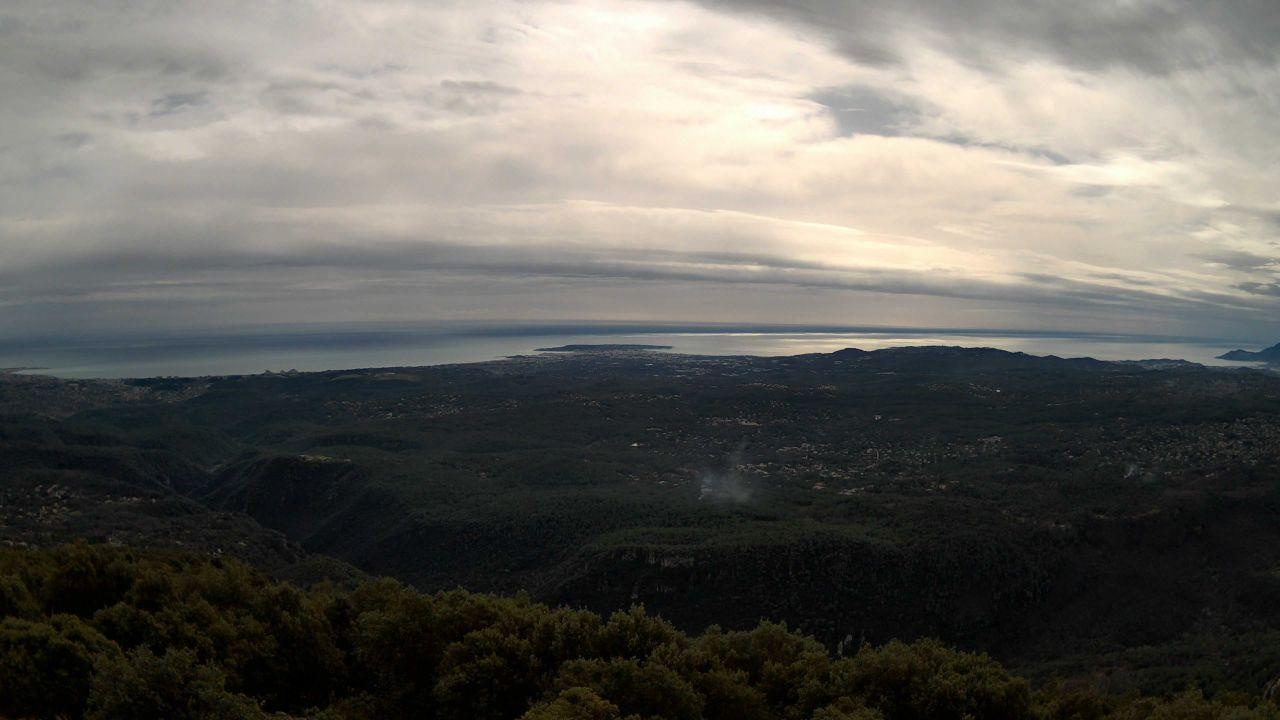
Fire: no
Smoke: yes